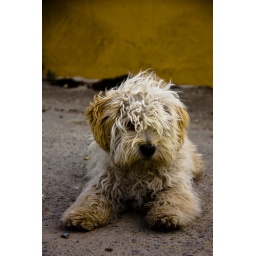
I met this dog in a small farming village in Pohang, South Korea. Super cute and friendly!